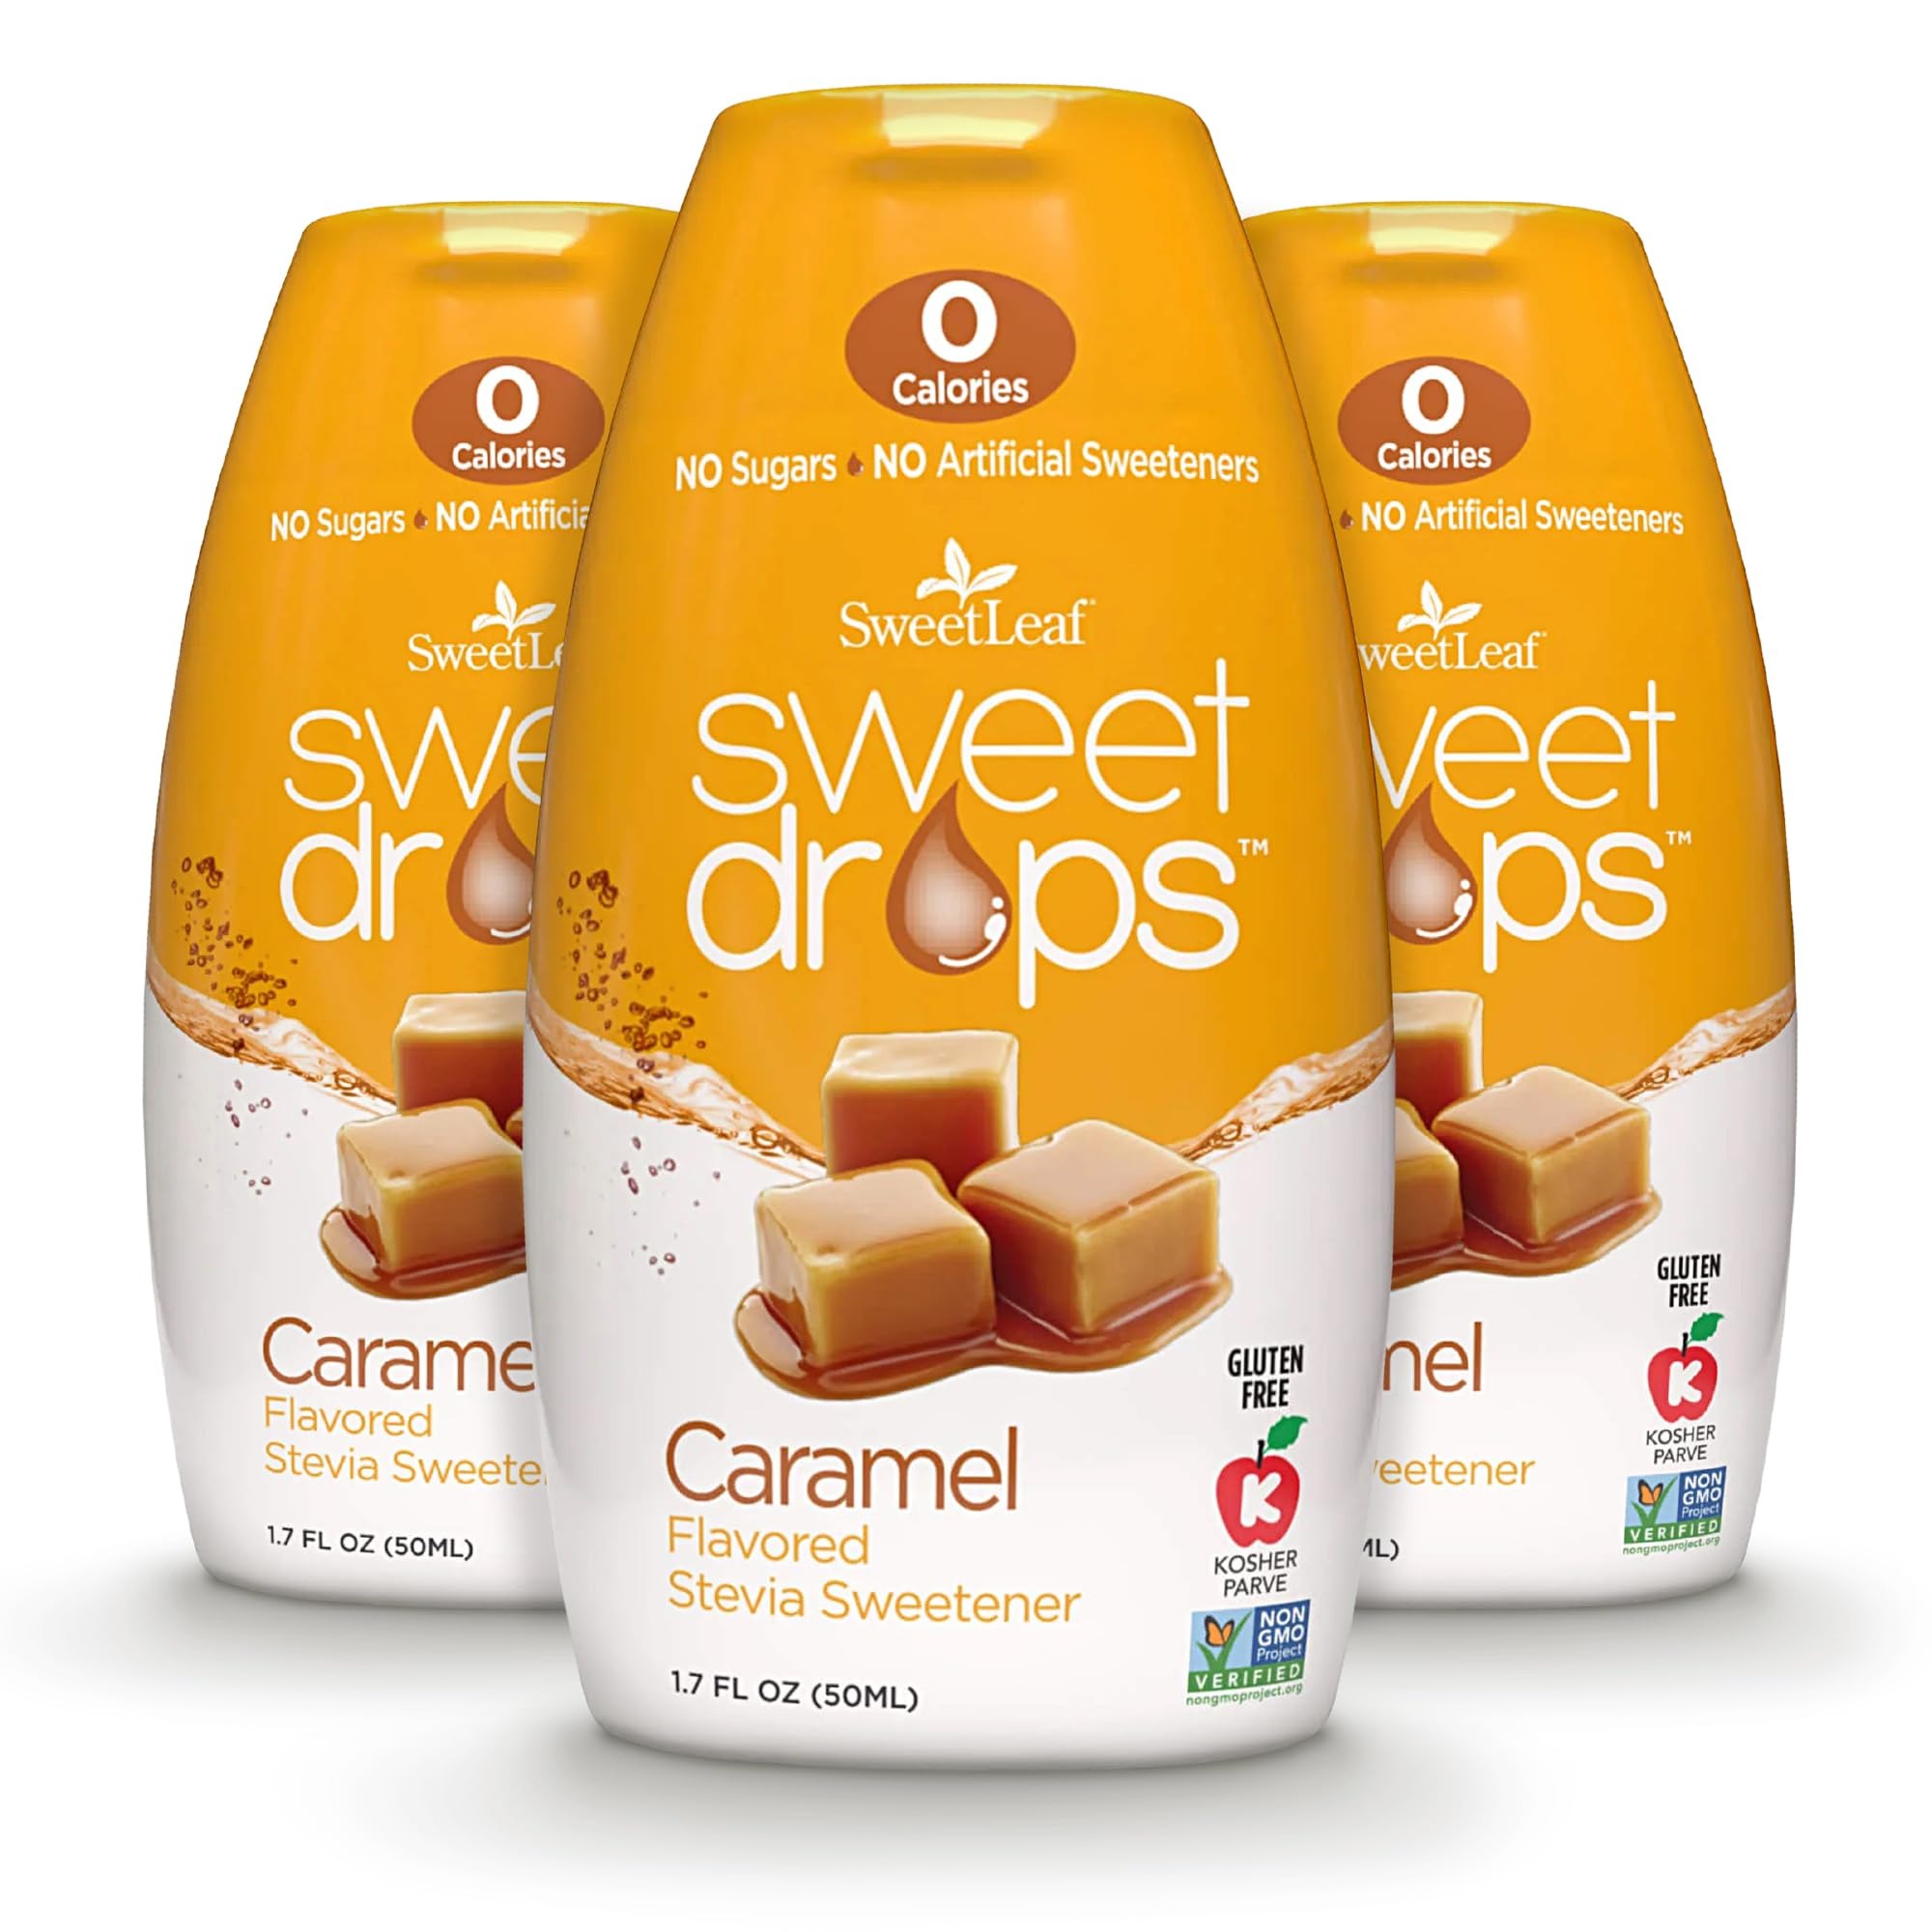
Item Name: SweetLeaf Sweet Drops Caramel Stevia Liquid Sweetener - Flavor Foods, Keto Coffee with Sugar Free, 0 Calorie, Non-Glycemic Response SweetLeaf Stevia Drops, 1.7 Fl Oz Ea (Pack of 3)
Bullet Point 1: CARAMEL SWEET DROPS: Indulge in the ooey gooey flavor of caramel with our sugar-free liquid drops sweetened with stevia, a naturally sweet leaf native to South America.
Bullet Point 2: KETO COFFEE SYRUP ALTERNATIVE & MORE: Sweeten coffee, tea, oatmeal, baked goods, and more with Keto-friendly sweet caramel liquid stevia drops.
Bullet Point 3: SWEET DROPS GO WHEREVER YOU GO: The travel size squeeze bottles are perfect for on the go; take them with you to your favorite coffee shop, the office, or the airplane to add delicious, guiltless caramel flavor to your favorite hot drinks.
Bullet Point 4: HEALTH-CONSCIOUS LIQUID STEVIA: Stevia drops are gluten-free, non-GMO, zero calorie, non-glycemic, and contain no artificial ingredients.
Bullet Point 5: WE MAKE LIFE NATURALLY SWEET: SweetLeaf was the company that first brought non-GMO, natural, and organic stevia sweeteners to the United States over 40 years ago.
Product Description: <p>Remember that nostalgic taste of ooey gooey caramel? SweetLeaf bottled it as Caramel Sweet Drops. This flavor has a rich and tasty flavor with just the right amount of sweetness.</p><p>SweetLeaf Sweet Drops are made with all-natural stevia, gluten-free, keto kind and free of carbohydrates.</p><p>Perfect for sweetening everything from coffee and oatmeal to your next batch of cookies, our Sweet Drops are versatile and delicious.</p><p><strong>Our Sweet Story</strong></p><p>Wisdom Natural Brands, the parent company of SweetLeaf, was founded by James A. May after meeting the Guarani people and seeing the benefits of plants in their culture. In 1982, James established Wisdom Natural Brands, which was the first company to bring stevia to consumers in the United States. This earned him the name &ldquo;The Father of Stevia.&rdquo; From there, his company launched SweetLeaf to produce the highest quality stevia products on the market today.</p><p>SweetLeaf is a unique company in many ways. We are a family-owned company, focused on sustainability, traceability, and transparency. Sourcing the highest quality stevia for a better product is always our top priority. As a company, we support the American Heart Association&rsquo;s Healthy for Good movement.</p>
Value: 5.1
Unit: Fl Oz

Price: 9.62